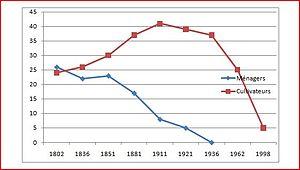
Diagramme de l'évolution des nombres de cultivateurs et de ménagers à Querrieu de 1802 à 1998.
Querrieu est une commune française située dans le département de la Somme, en région Hauts-de-France.